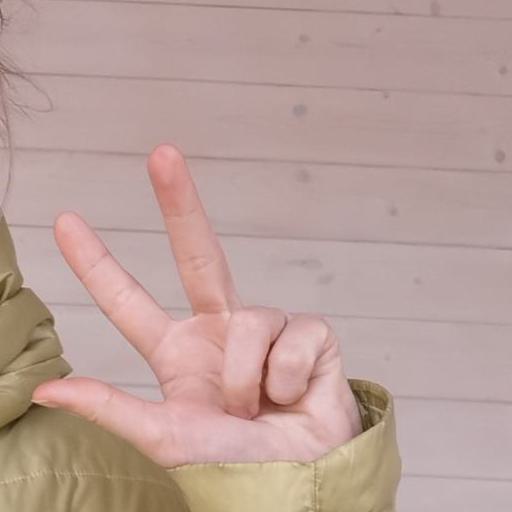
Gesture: three2